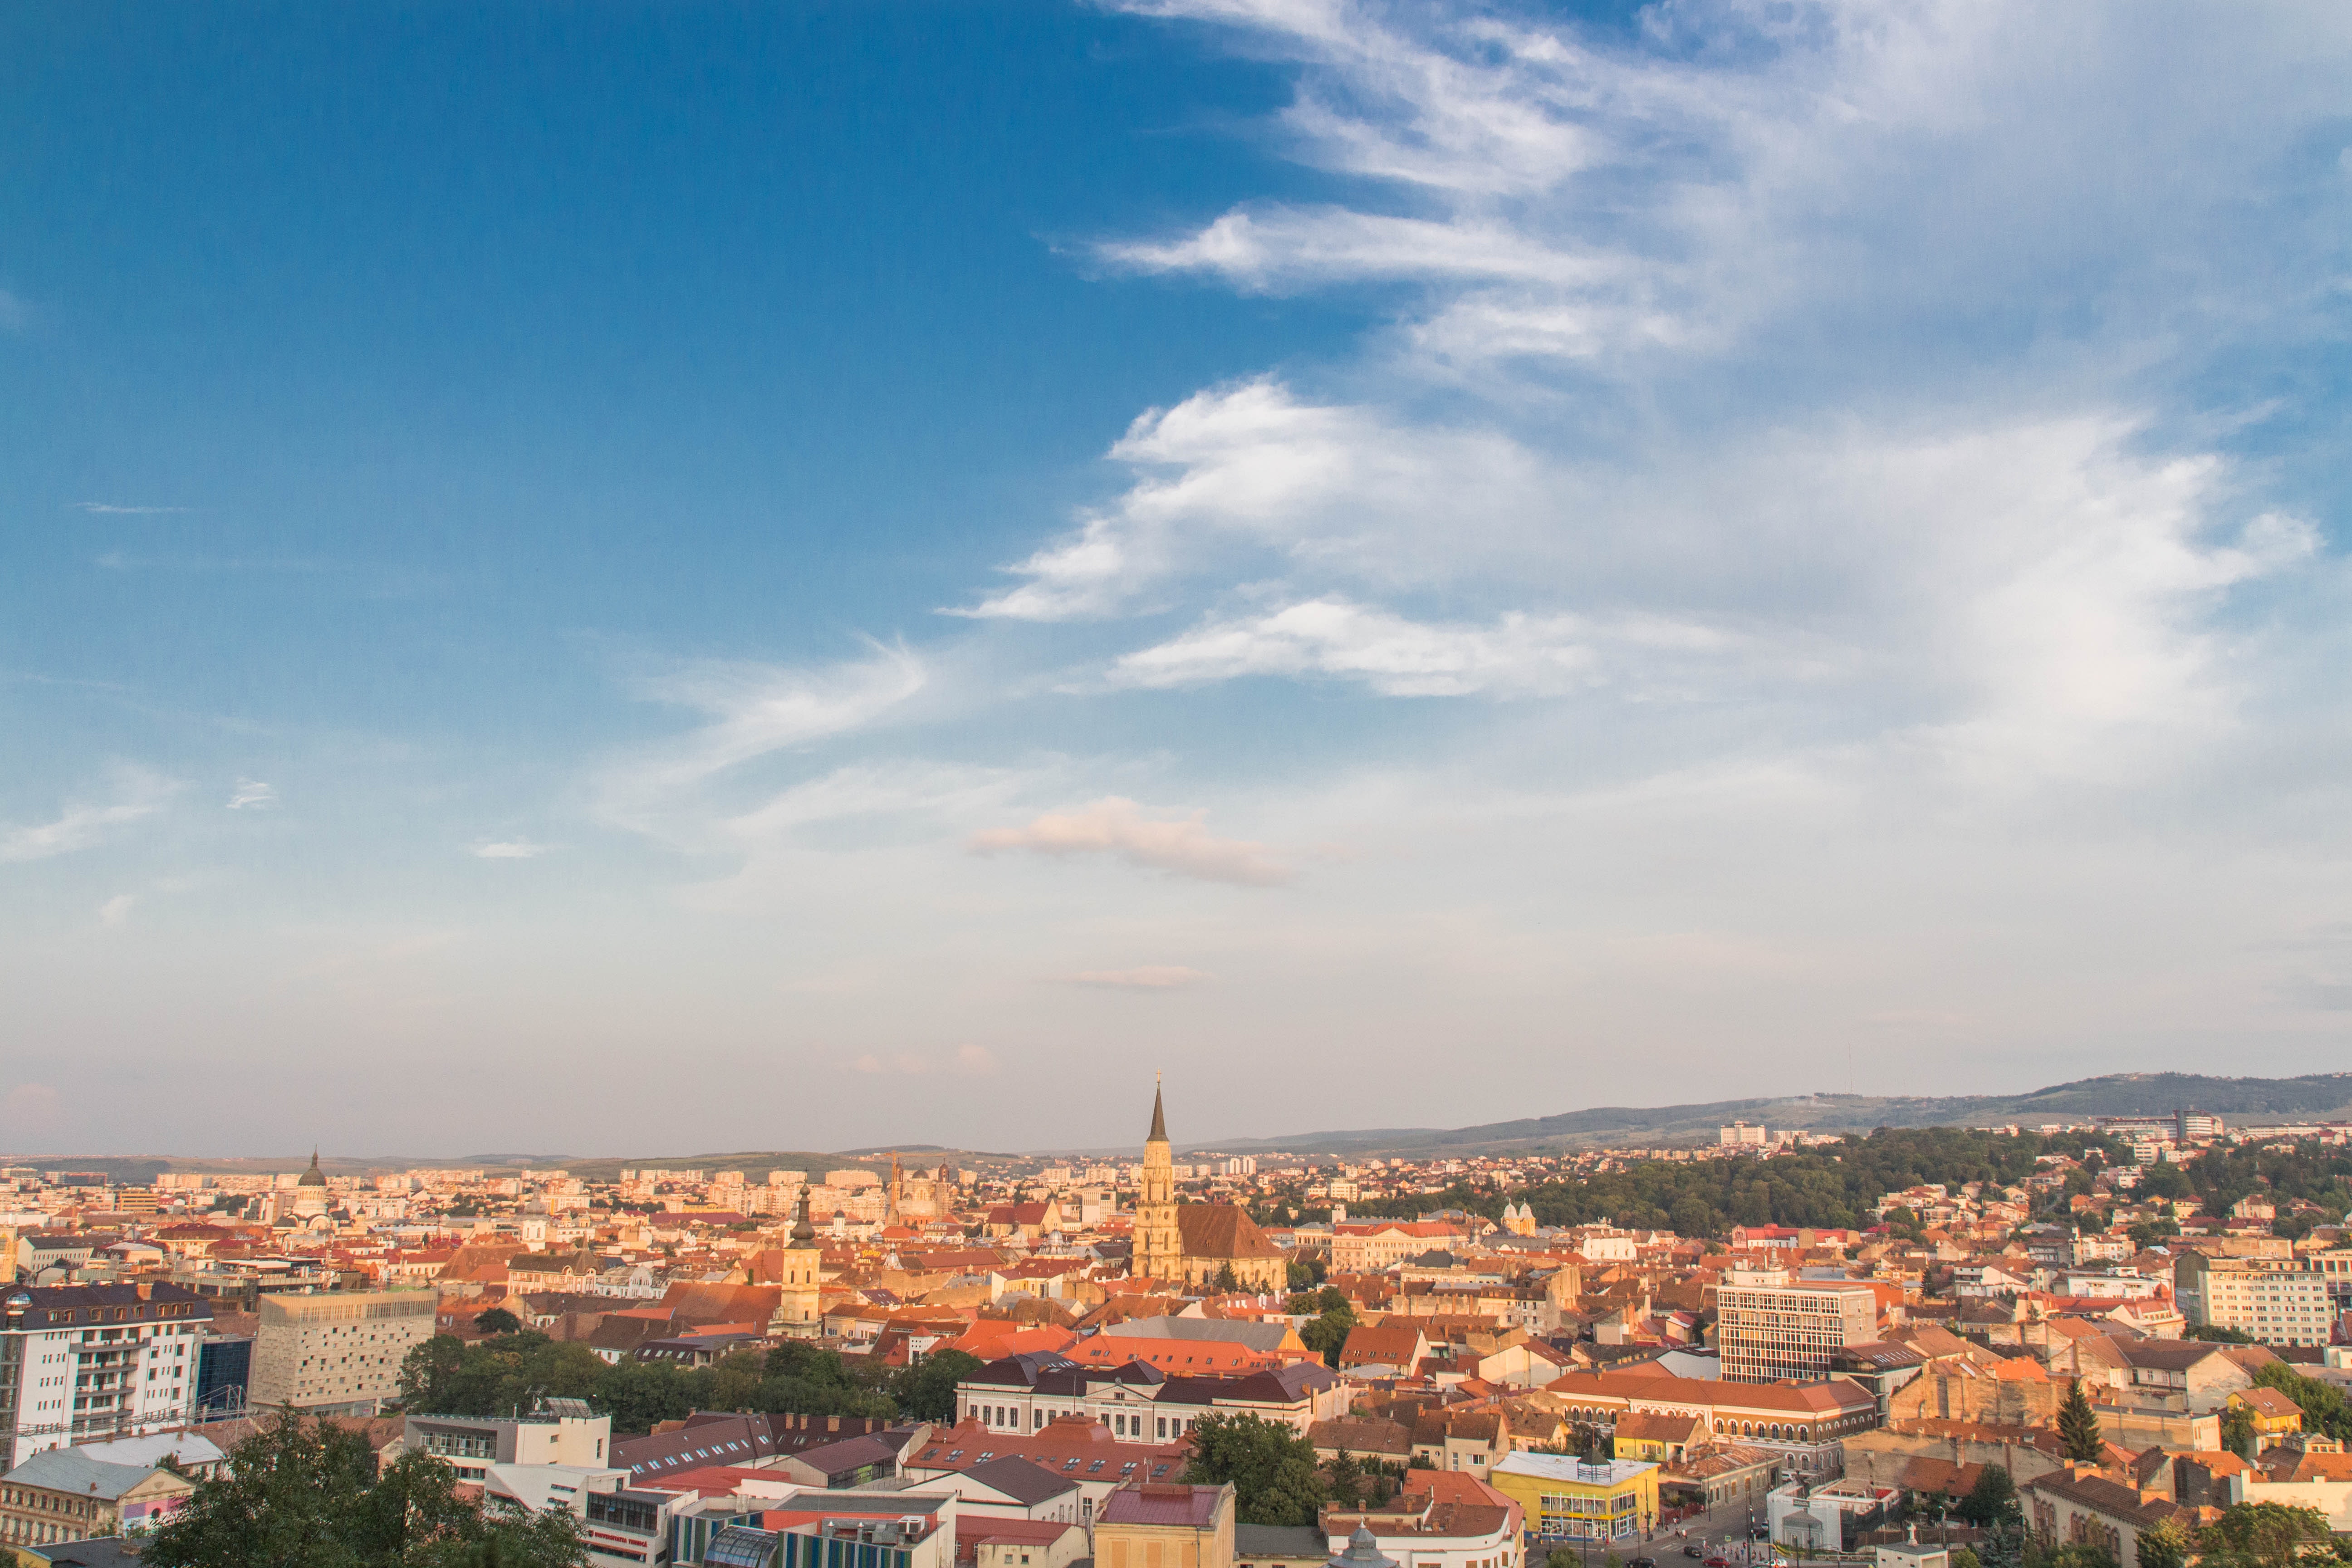
sky, cloud, daytime, urban area, town, city, horizon, human settlement, metropolitan area, cityscape, residential area, atmosphere, neighbourhood, suburb, summer, panorama, roof, hill, landscape, cumulus, photography, skyline, tourism, building, vacation, meteorological phenomenon, house, mountain, metropolis, village